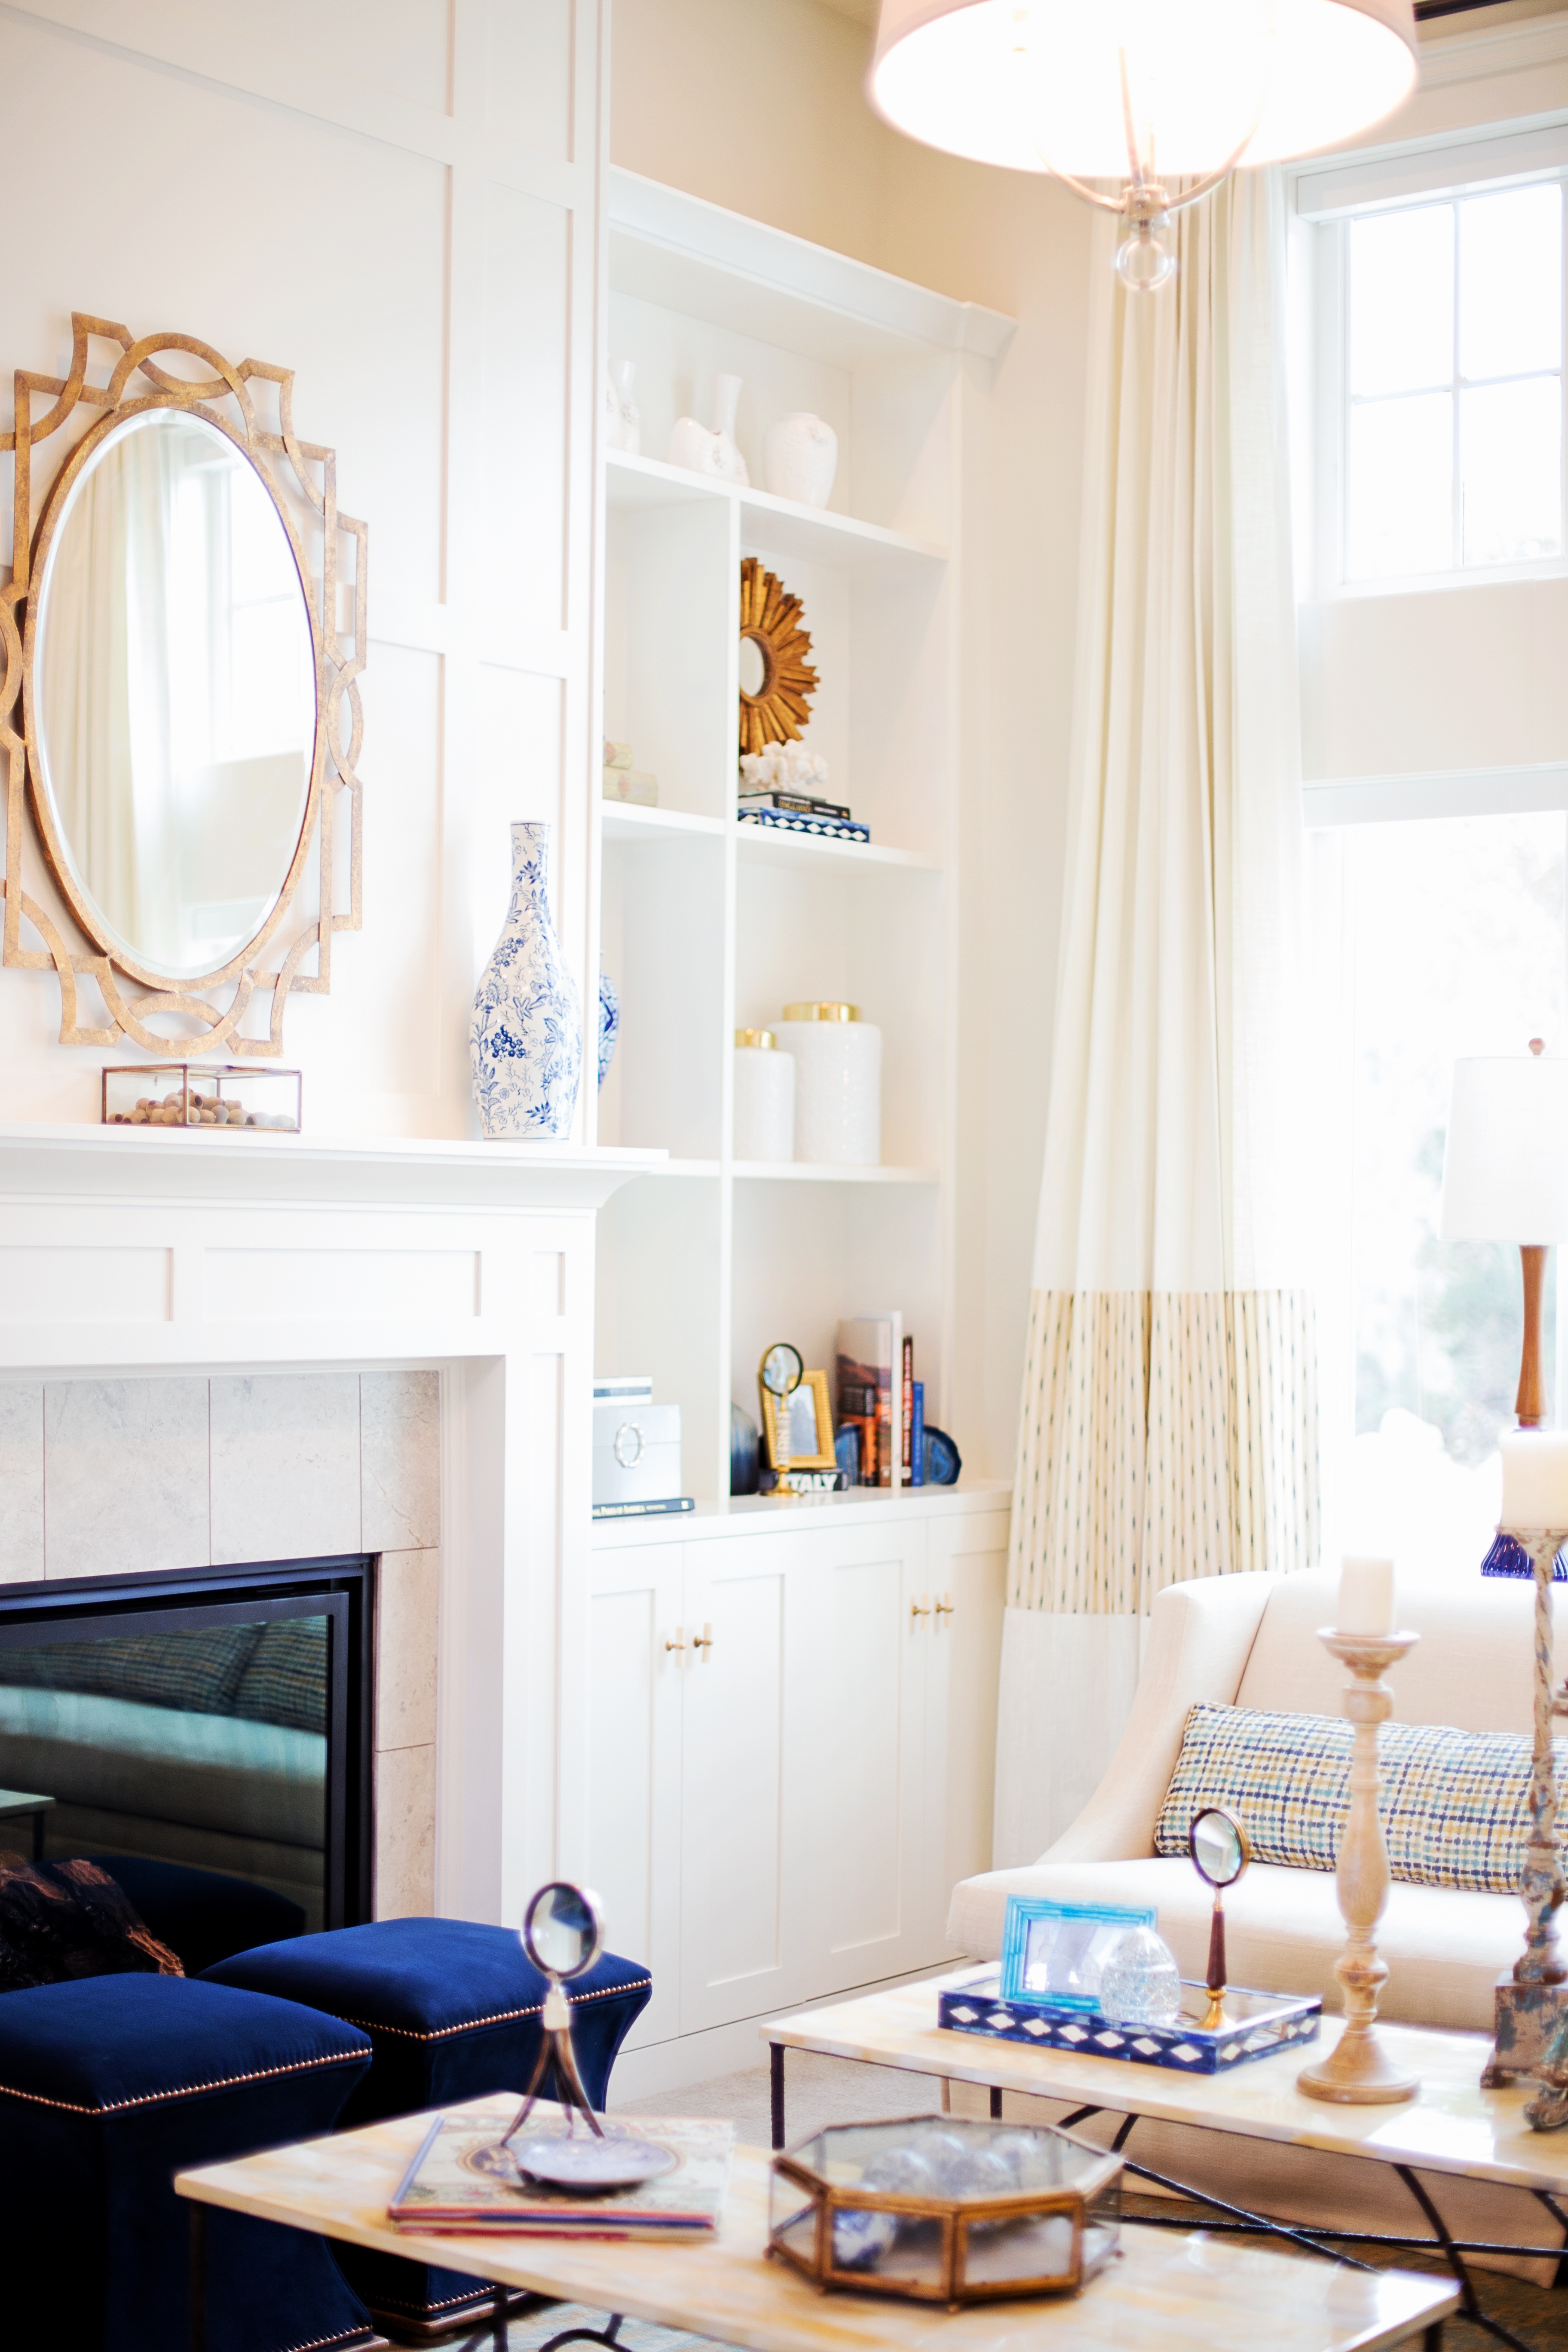
house, floor, home, indoor, living room, furniture, room, decor, interior design, design, dining room, interior decor, window covering